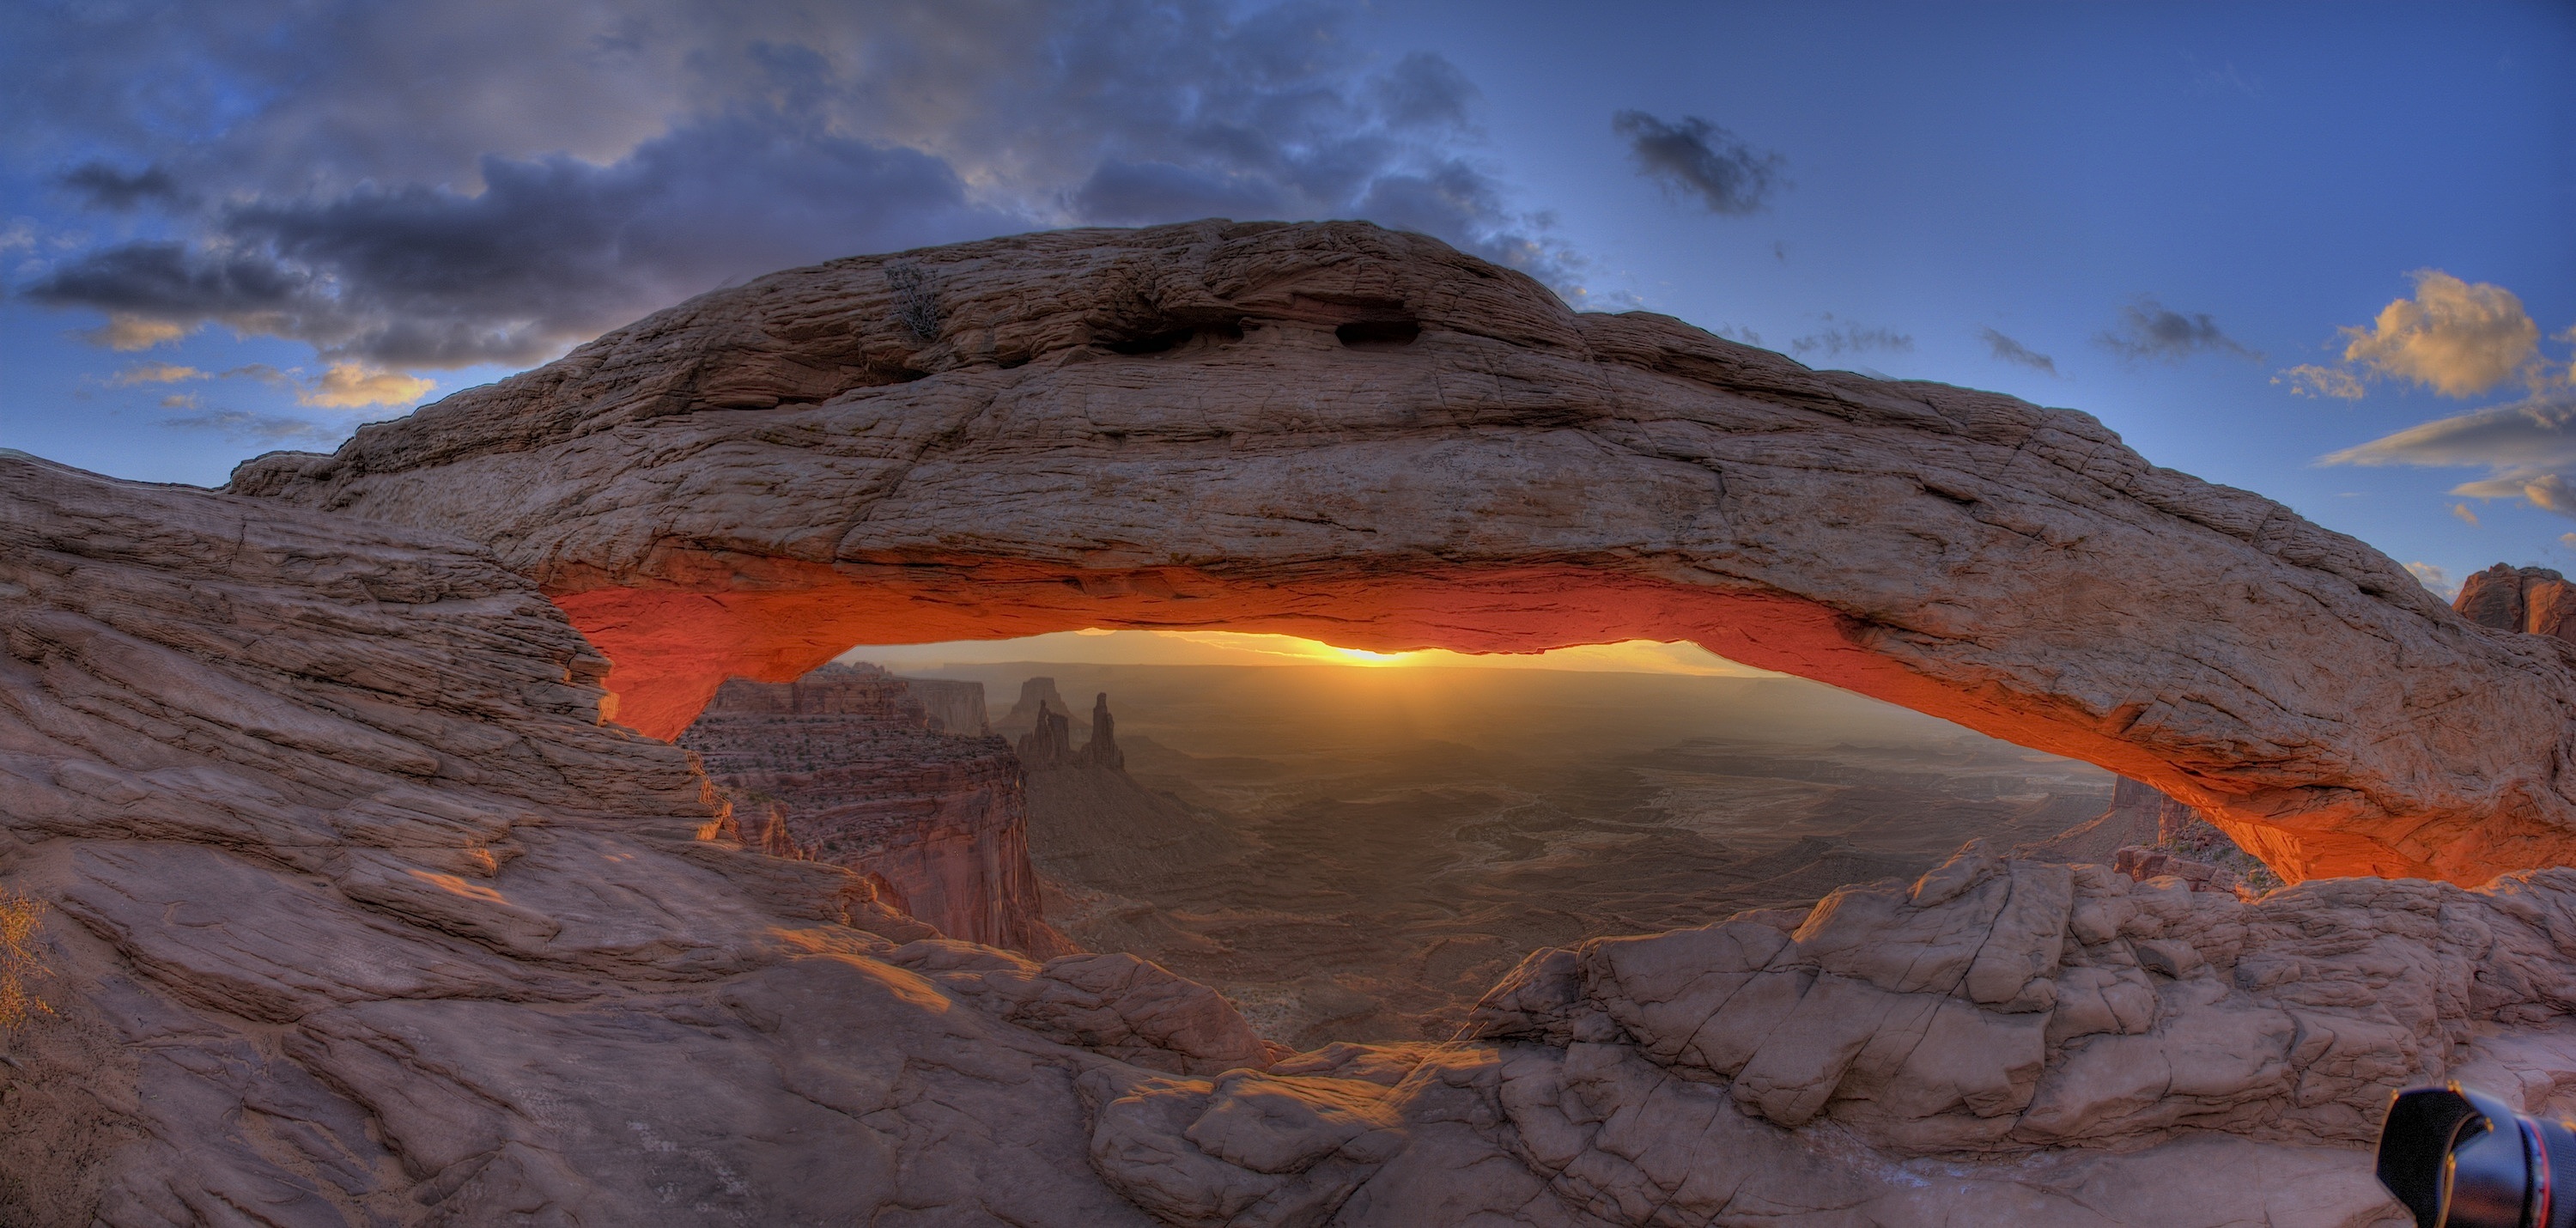
landscape, rock, wilderness, mountain, panorama, formation, arch, terrain, hdr, geology, plateau, mesaarch, landform, geographical feature, geological phenomenon, volcanic landform